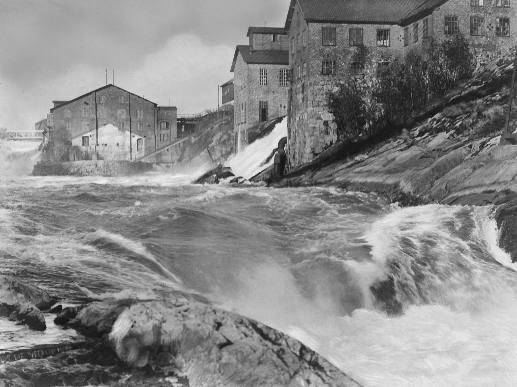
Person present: No